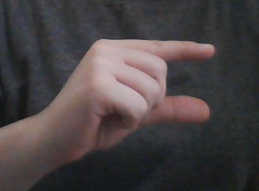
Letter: dal